Frank Samuelsen and George Harbo

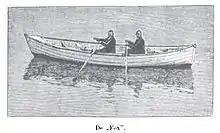
The "Fox" under way.

The partners loaded their boat on a steamer for the return journey. It was apocryphally reported that the steamer ran out of coal off the coast of Cape Cod; when the Captain ordered all wooden objects aboard broken up and stoked to make steam for the remainder of the trip, Samuelsen and Harbo relaunched the "Fox" over the side and rowed back to New York.